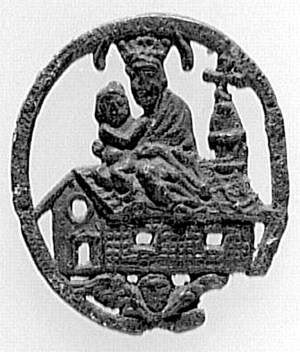
Enseigne pèlerinage pour la Santa Casa de Loreto (entre 1475 et 1515) Musée national du Moyen-Age - Thermes de Cluny
Loreto, francisé en Lorette, est une commune italienne de 12 810 habitants, située dans la province d'Ancône, dans la région Marches, en Italie centrale